Bo Schembechler

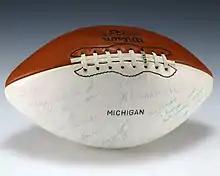
A football signed by Bo Schembechler, Don Canham, and Wally Teninga that was given to President Gerald Ford.

The Wolverines and Buckeyes proceeded to engage in a fierce "Ten Year War" that elevated an already storied Michigan–Ohio State football rivalry into one of college football's greatest annual grudge matches. For ten years the two dominated the Big 10, splitting ten conference titles between them and finishing second eight times. They were so dominant that the Big Ten earned a nickname of "Big Two, Little Eight" during that era. After a decade of memorable on-field stratagems, sideline antics, and locker room psychological ploys, Schembechler held a 5–4–1 advantage.